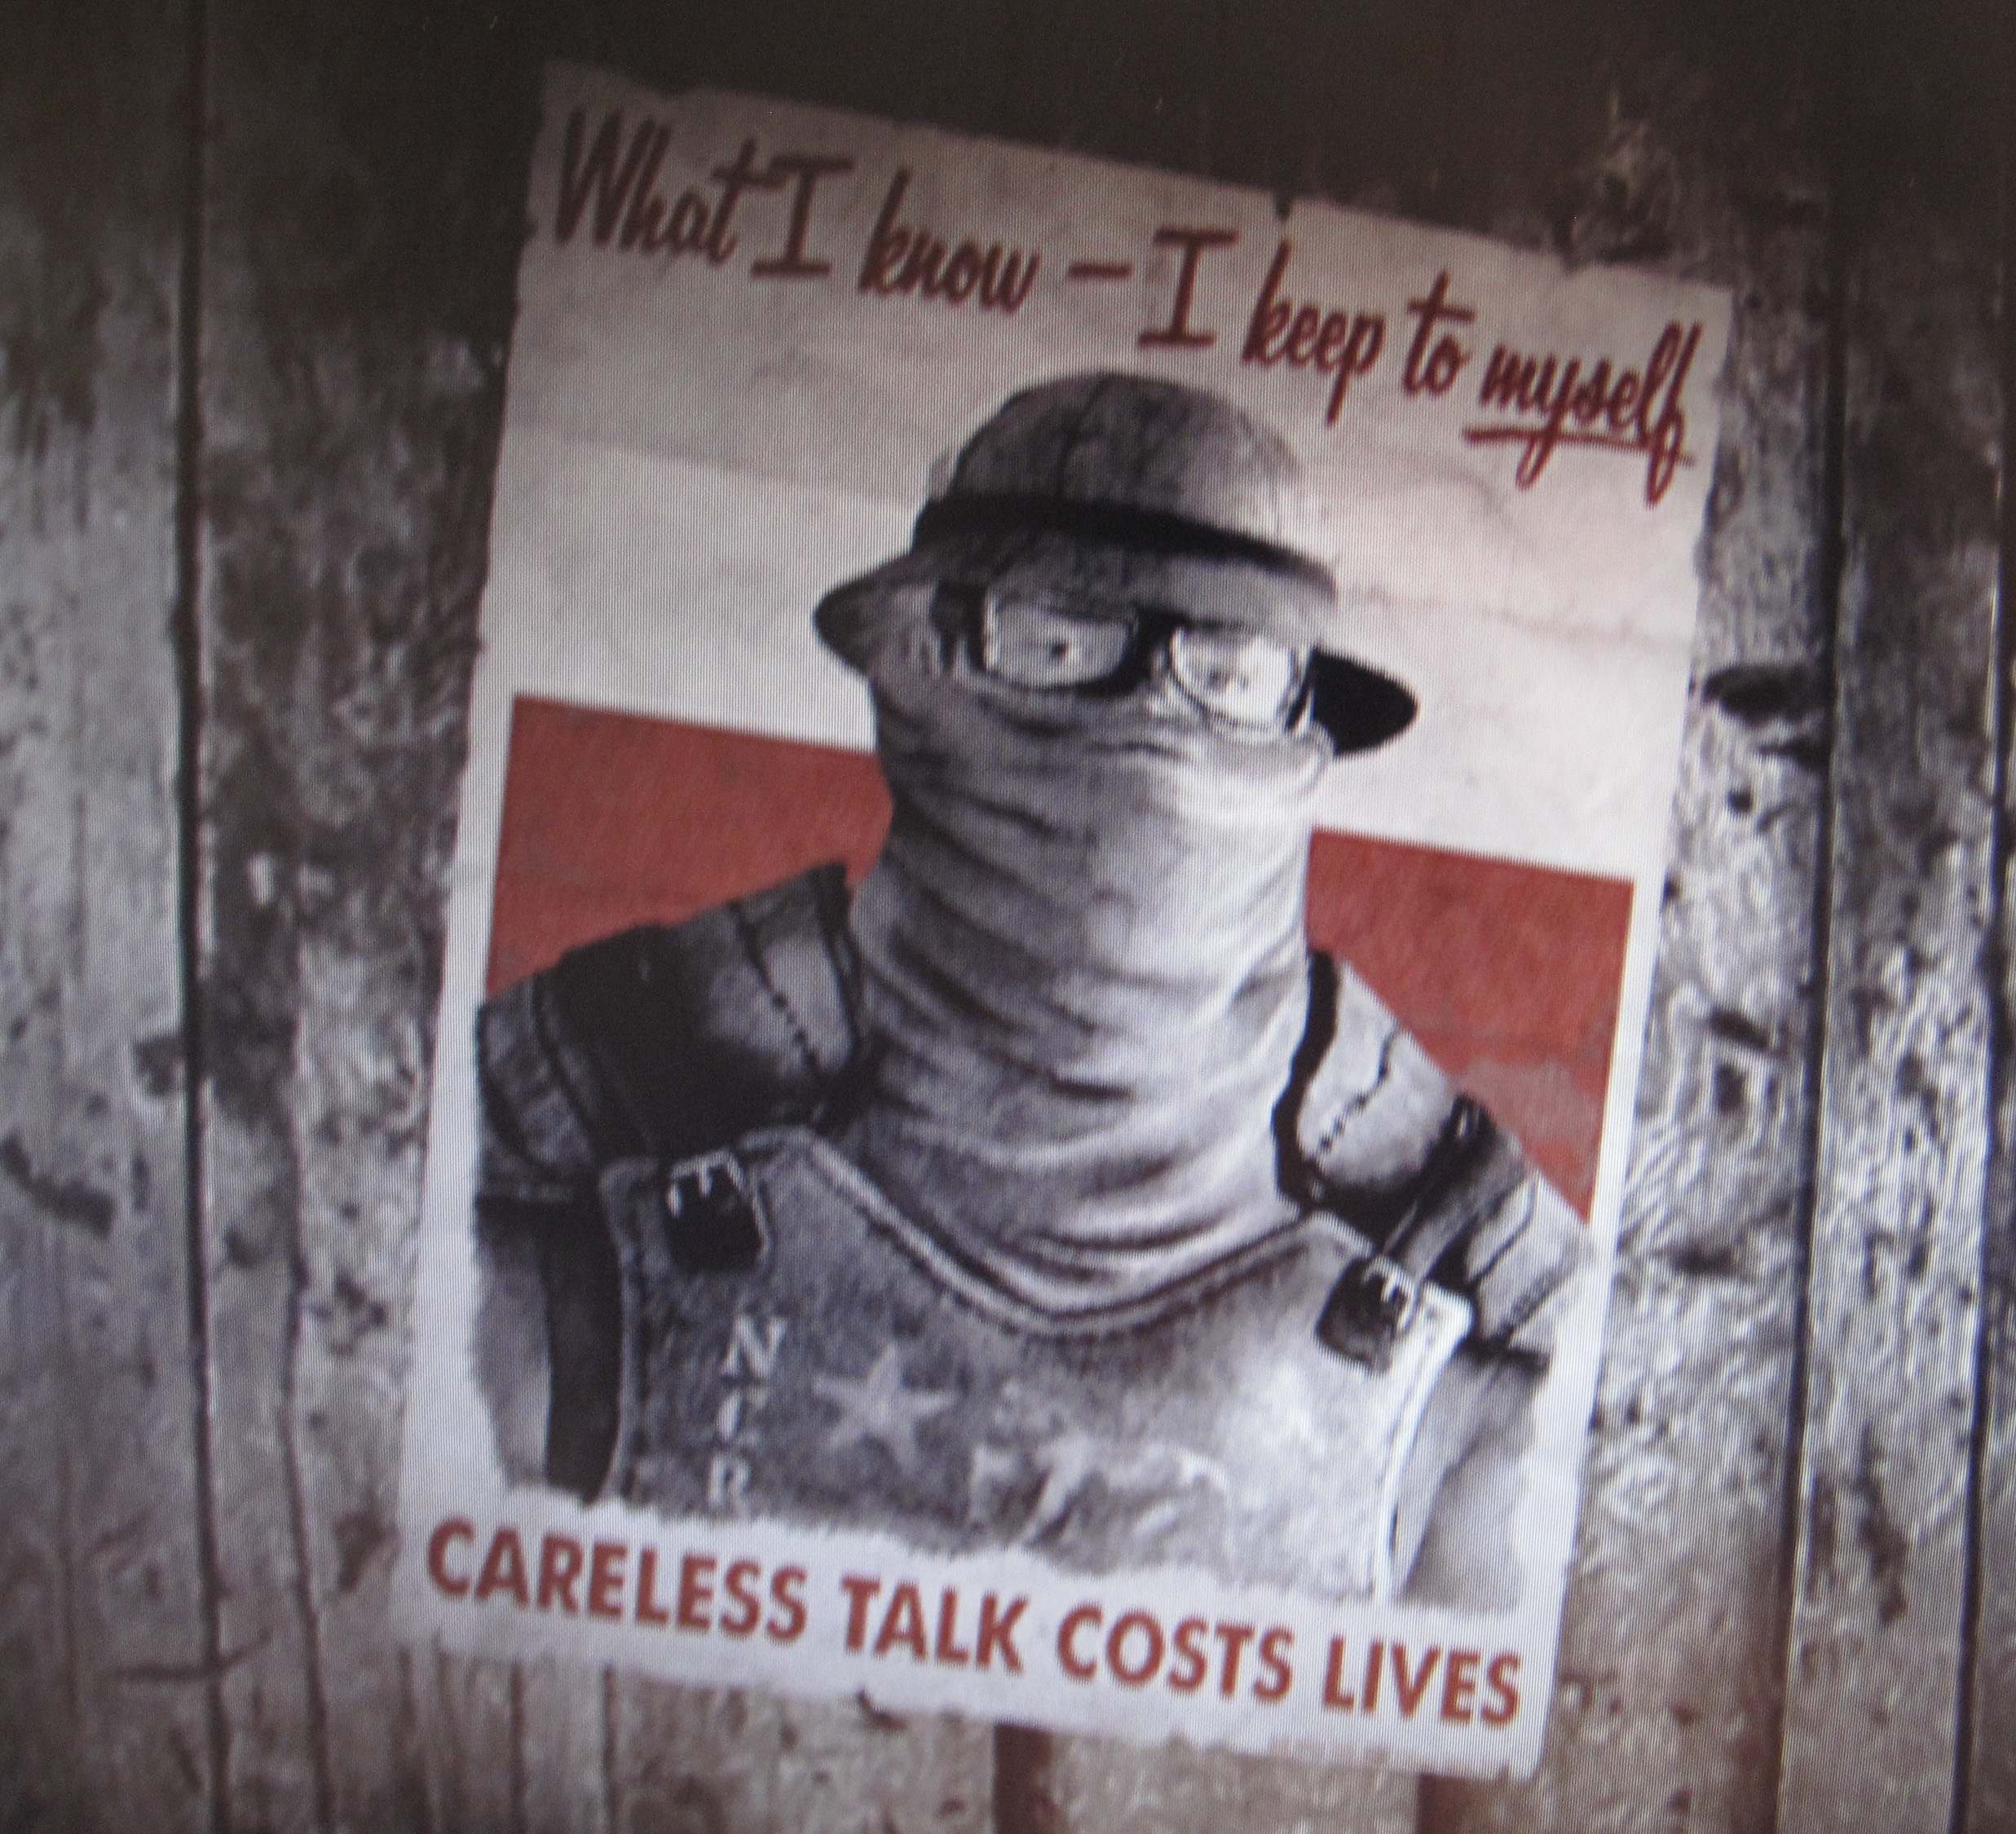
game, graffiti, california, street art, art, ncr, sacramento, screenshot, fallout